Mount Gorongosa

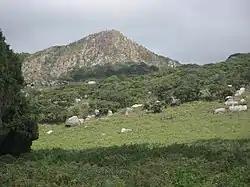
Gogogo Peak on Mount Gorongosa

Mount Gorongosa is an inselberg in Sofala Province of central Mozambique. Its highest peak, Gogogo, reaches an elevation of 1,863 meters (6,112 feet). It was created by Karoo Volcanism.